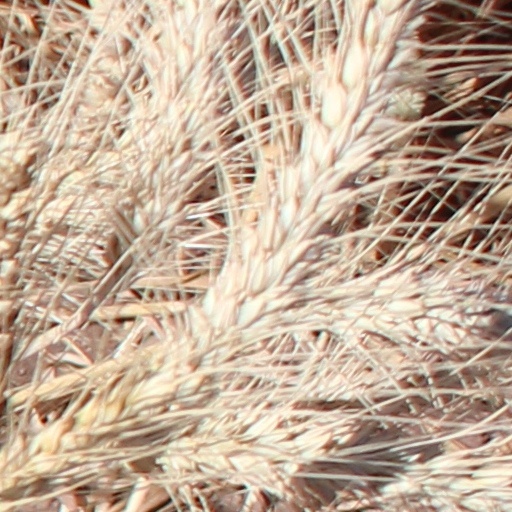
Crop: wheat